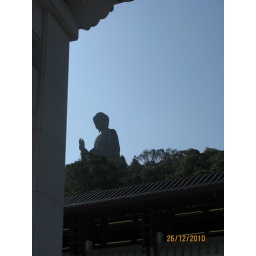
Not a cloud in the sky on 26th Dec